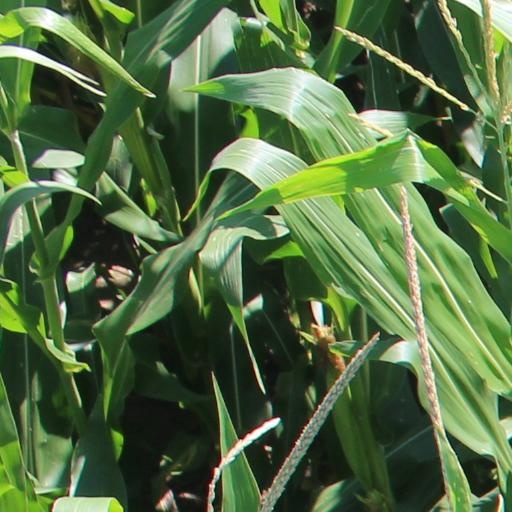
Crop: maize; corn